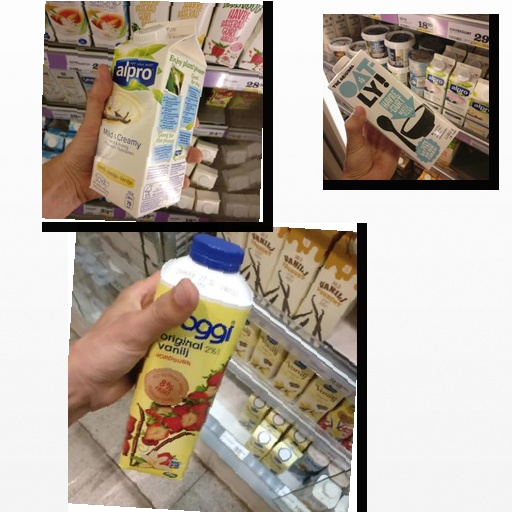
Food items: oat_yogurt, vanilla_soy_yogurt, strawberry_yoghurt